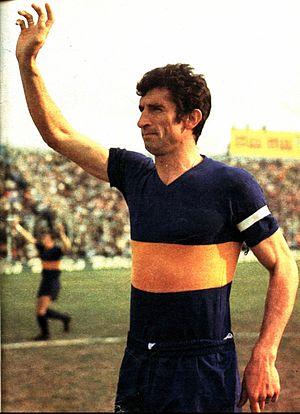
Antonio Ubaldo Rattín est un footballeur argentin qui jouait milieu de terrain défensif pour Boca Juniors et l'équipe d'Argentine dans les années 1960.